Yogibo

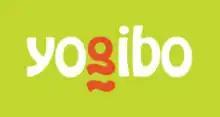
An Yogibo Old Logo from 2010s

Yogibo was created in early 2000s by Eyal Levy, when his wife was trying to find a way to make her pregnancy comfortable. In 2009, the company started operating in Nashua, New Hampshire and opened its first store in Natick, Massachusetts in 2010. The company has retail stores in the United States and has expanded in Canada, Japan, South Korea, Taiwan, Thailand and more through distribution in those countries. Yogibo's manufacturing facility is located in Nashua, New Hampshire.